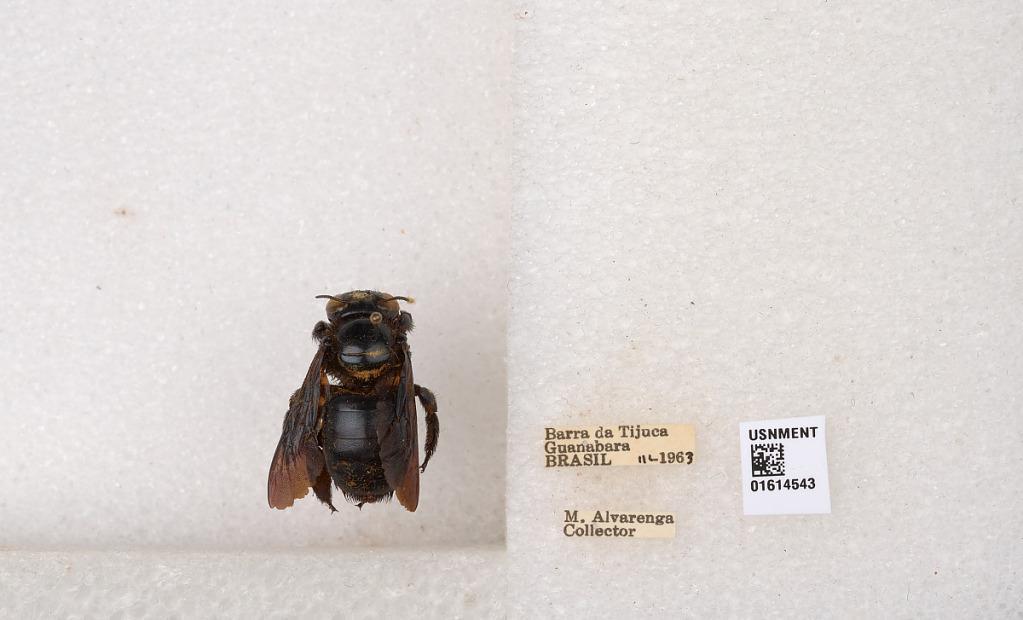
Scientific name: Xylocopa (Schonnherria) macrops Lepeletier
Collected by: M. Alvarenga
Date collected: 1963-3-1
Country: Brazil
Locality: Barra da Tijuca, Guanabara